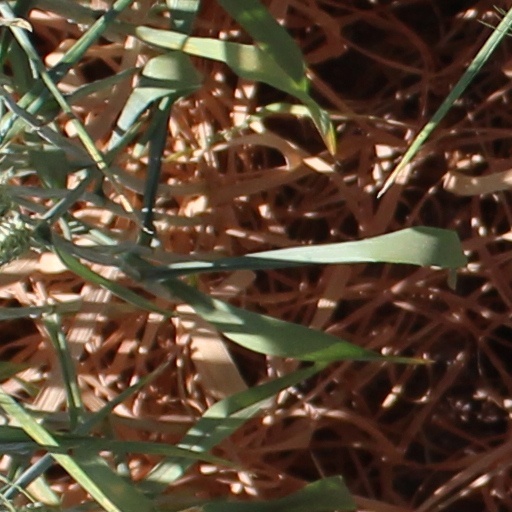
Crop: wheat